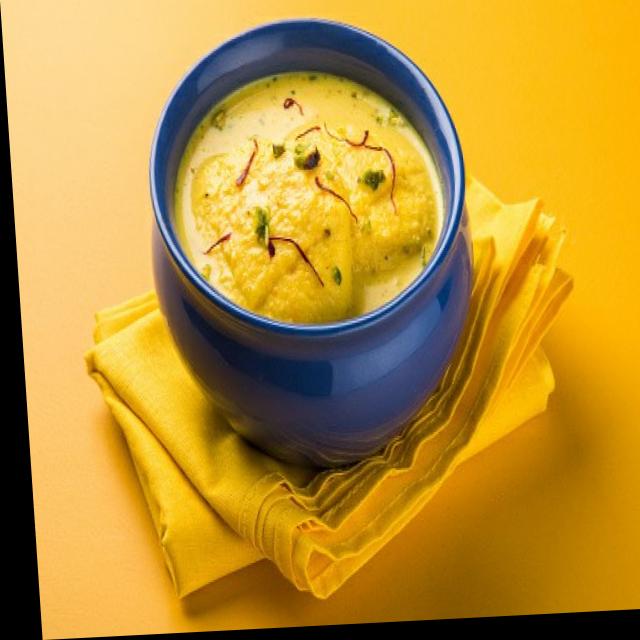
Dish: ras_malai